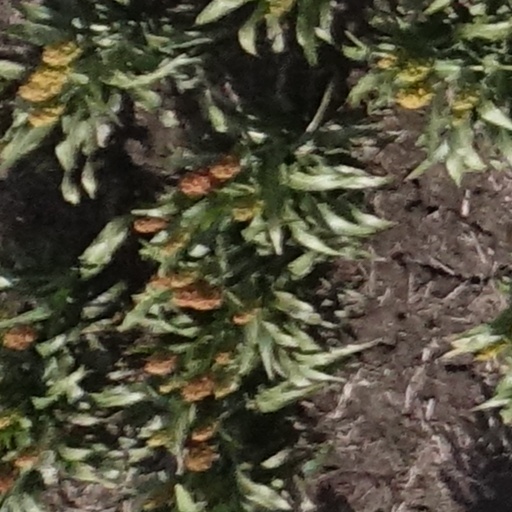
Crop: sorghum